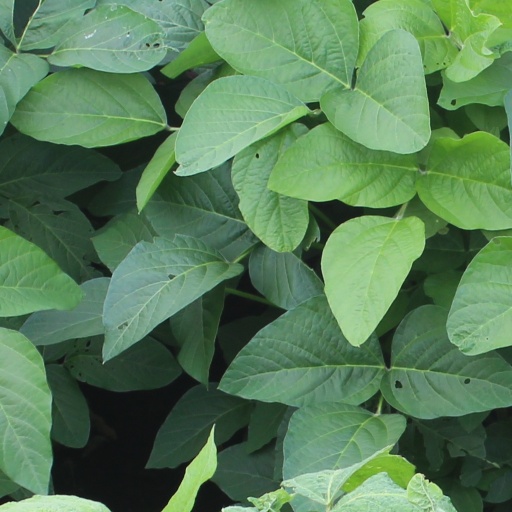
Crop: soybean